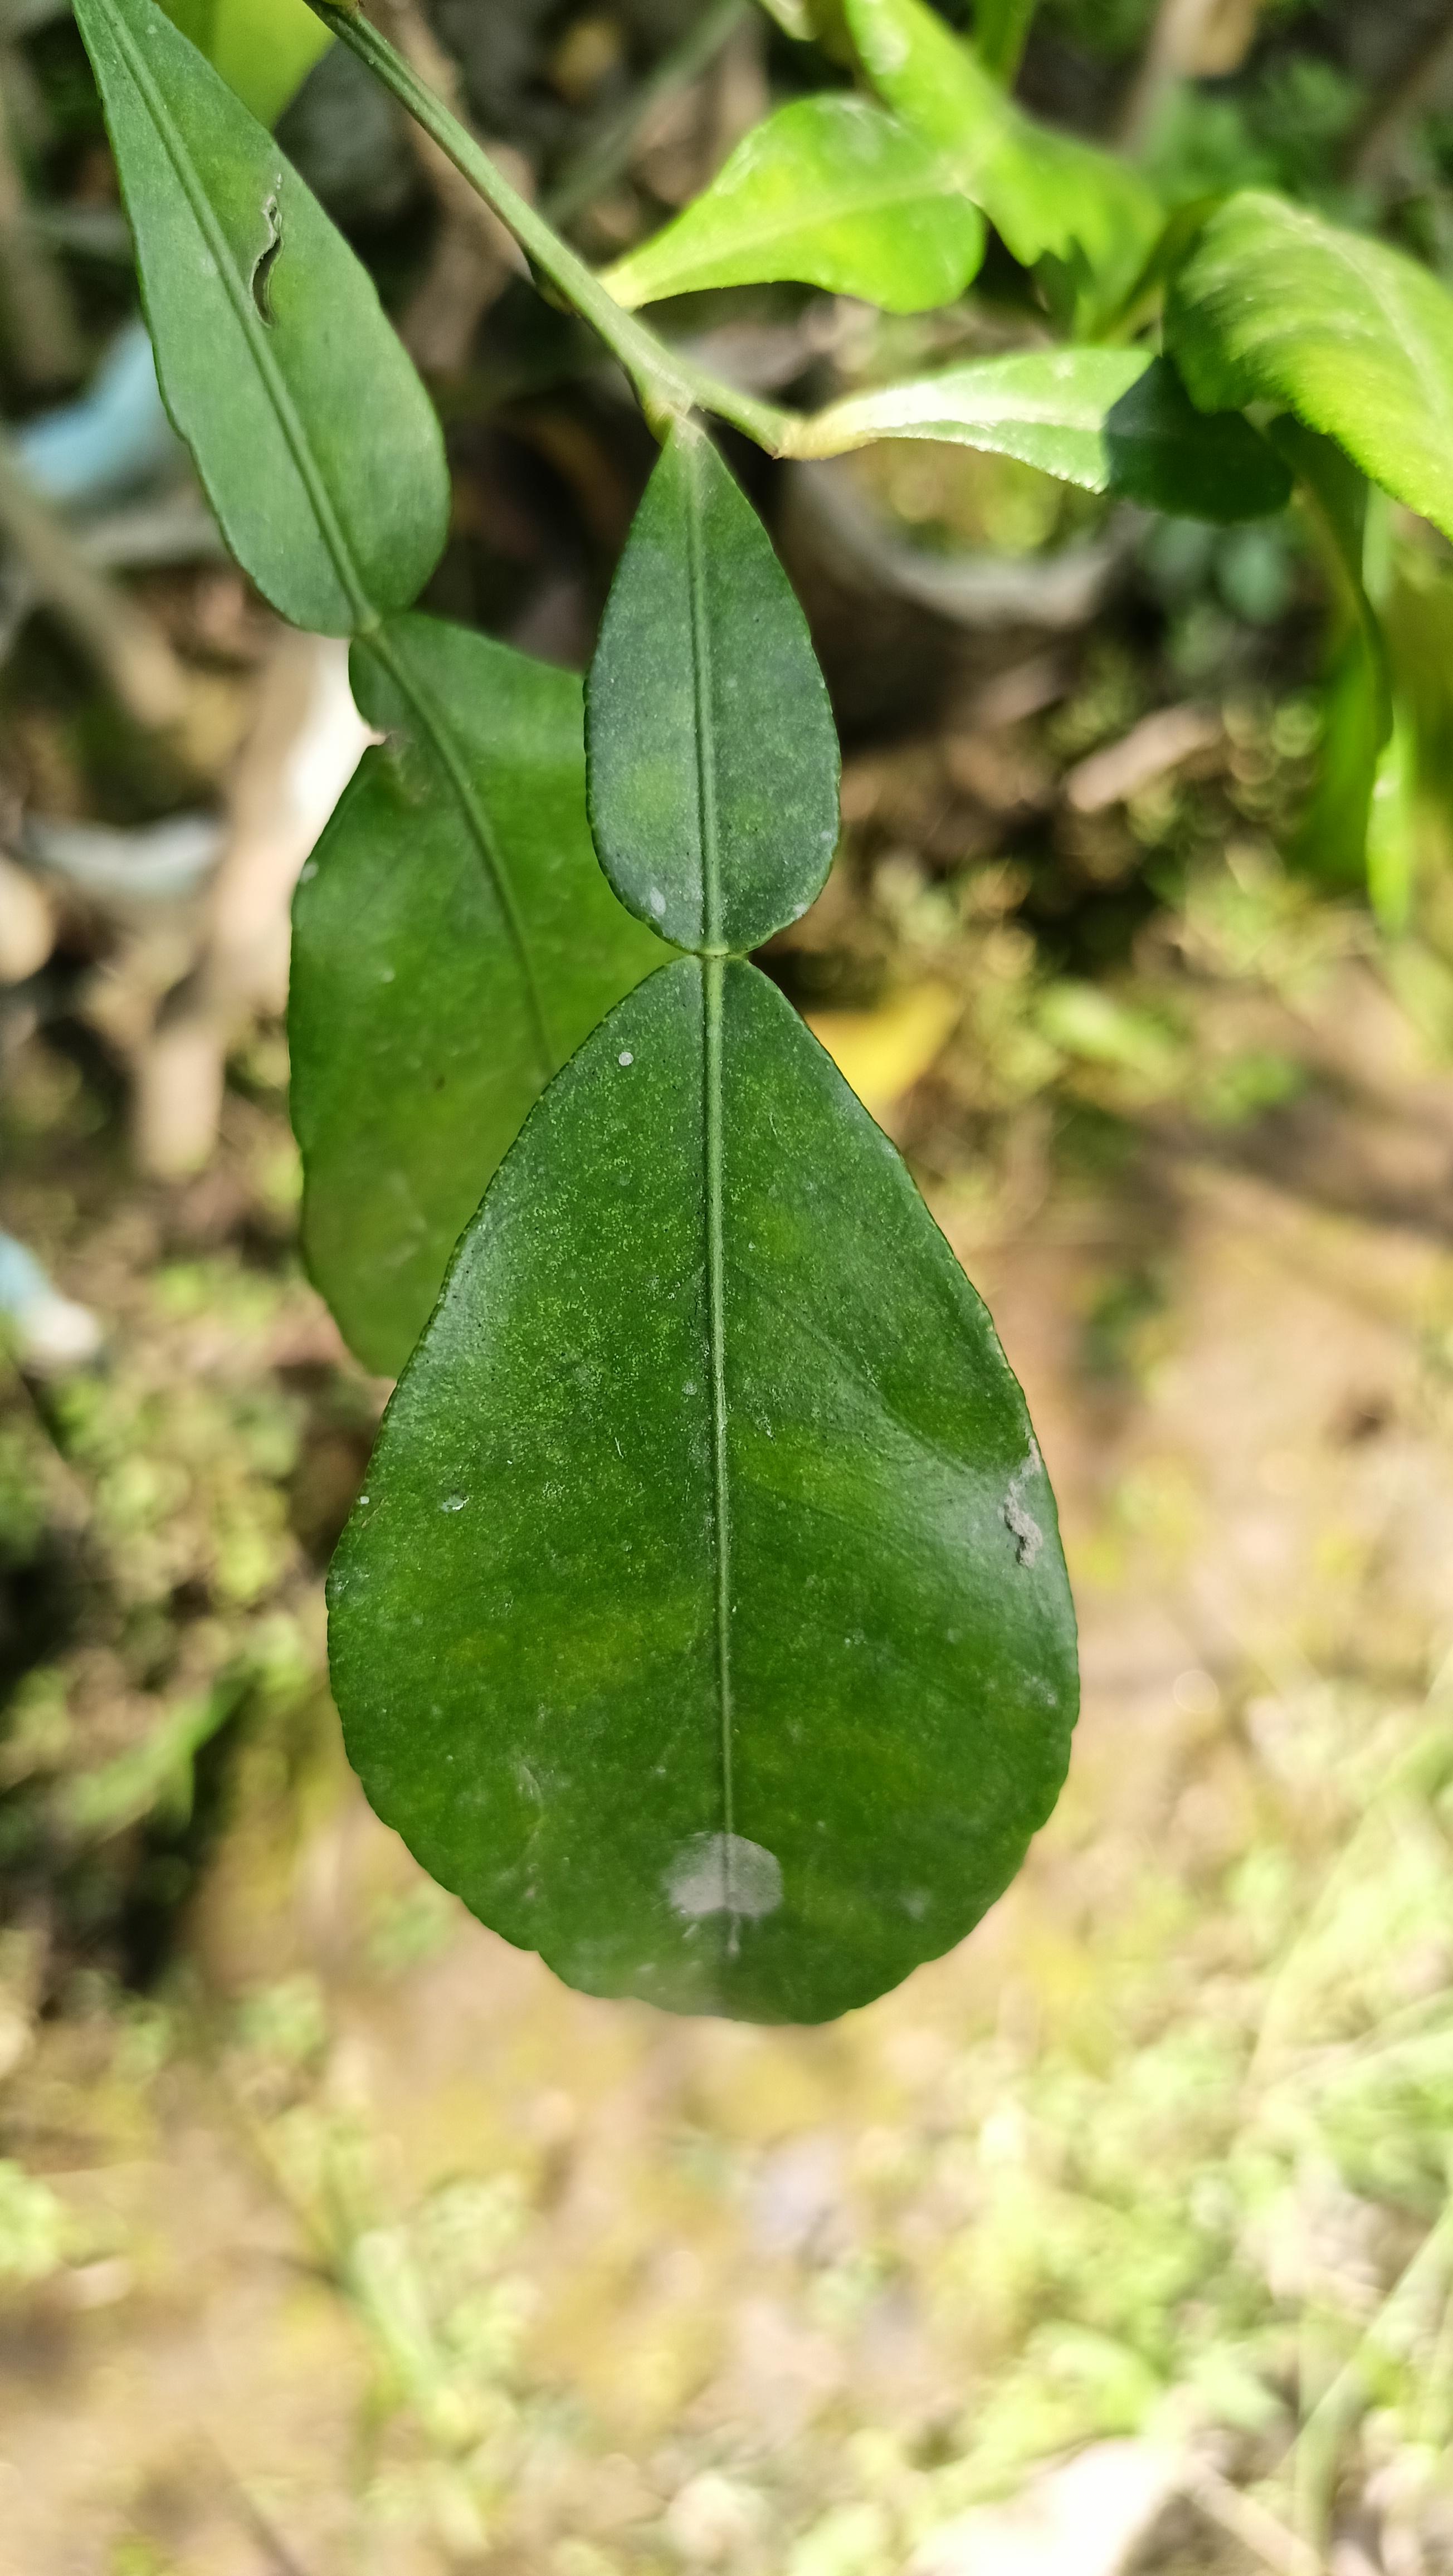
Mandarin leaf variety: Nagpuri